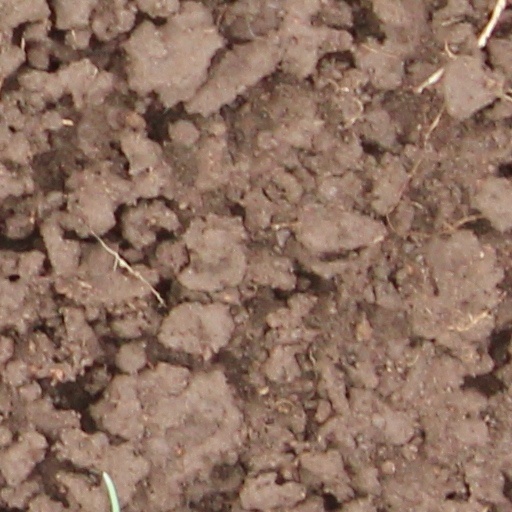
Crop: wheat